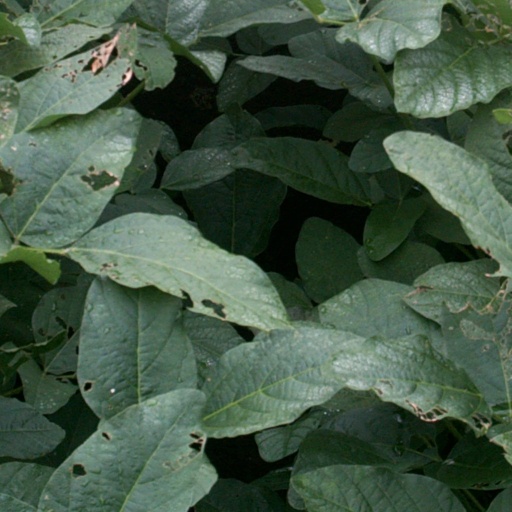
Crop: soybean